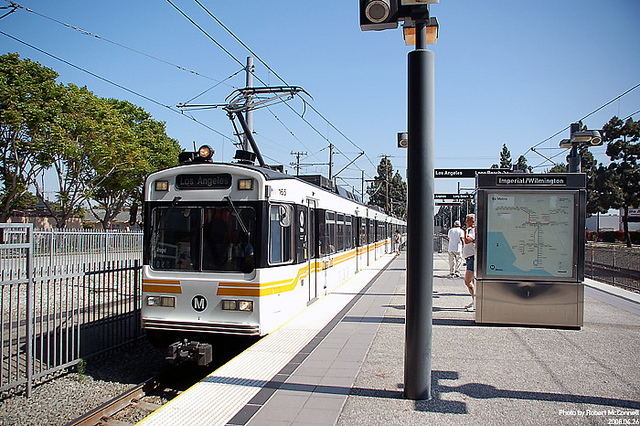
A train traveling down train tracks near a station.

a passenger train stopped at a platform  while people stand around

A couple of people waiting near an electric train.

A light rail train entering the station on a sunny day.

Orange and white train stopping to pick up passengers.